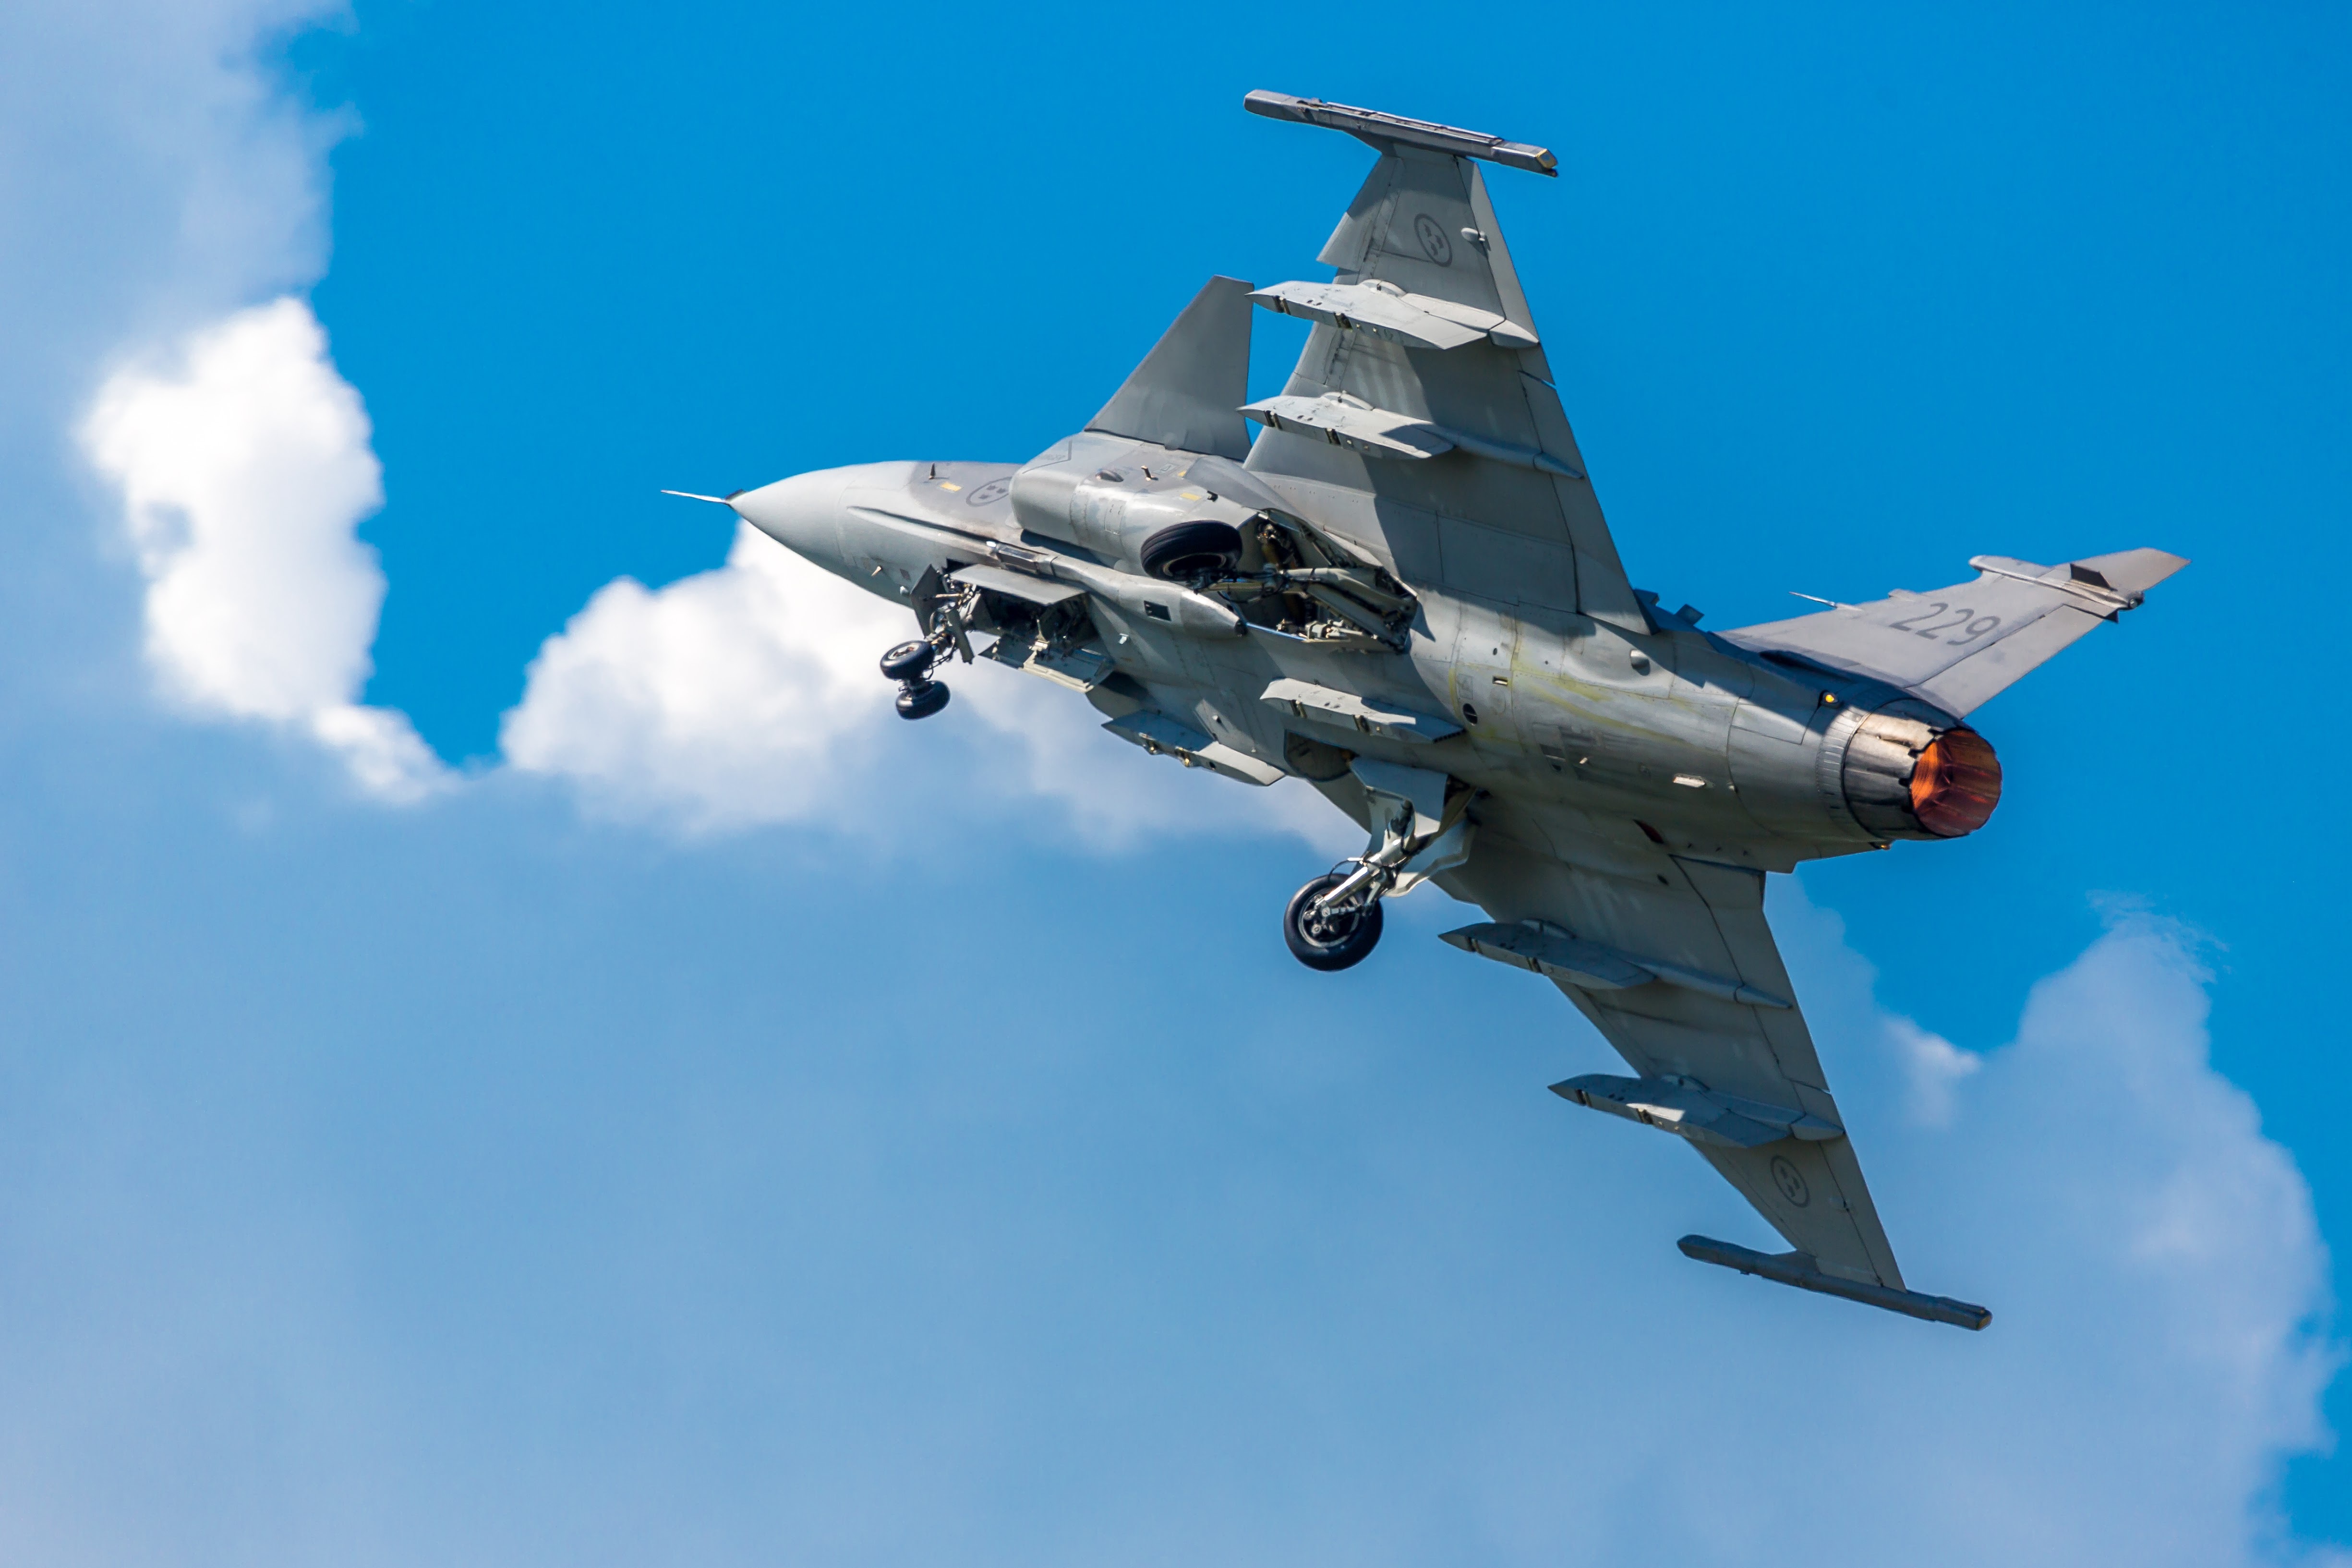
airplane, aircraft, vehicle, aviation, start, switzerland, saab, afterburner, air show, air force, jet aircraft, fighter aircraft, military aircraft, gripen, air14, air show air14, payerne, jas 39, atmosphere of earth, mcdonnell douglas fa 18 hornet, boeing fa 18e f super hornet, sukhoi su 35bm, mcdonnell douglas f 15 eagle, dassault rafale, mcdonnell douglas f 15e strike eagle, sukhoi su 27